Misty Picture

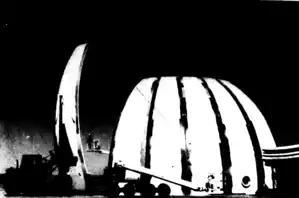
Construction of the fiberglass dome to be filled with explosives for the Misty Picture test

MISTY PICTURE was sponsored by the Defense Nuclear Agency (DNA), with Field Command. DNA (FCDNA) being tasked with executing the event. The primary objective of the test is to provide an airblast and ground shock environment for DoD-sponsored experiments. These experiments are designed to determine the response of tactical and strategic weapon systems, communications equipment, vehicles and a variety of structures to a simulated nuclear environment. A secondary objective is to provide a thermal environment (in conjunction with the airblast) for specific experiments. A third objective is to provide a simulated nuclear precursor environment in support of the Air Force Hardened Mobile Launcher (HML) program.